Turbocharger

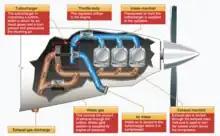
Turbocharger components

Like other forced induction devices, a compressor in the turbocharger pressurises the intake air before it enters the inlet manifold. In the case of a turbocharger, the compressor is powered by the kinetic energy of the engine's exhaust gases, which is extracted by the turbocharger's turbine.